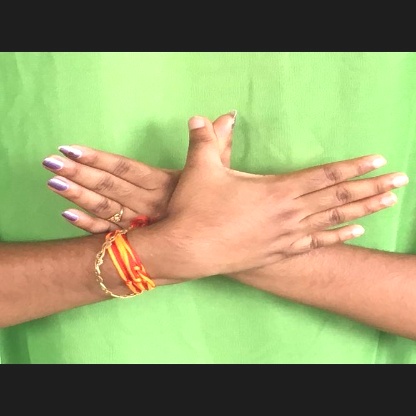
Mudra: Garuda